Skyland

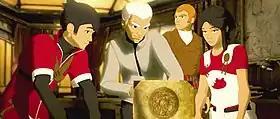
(Left to right) Mahad, The Vector, Aran Cortes, Lena

The first part of the animation was produced by Attitude Studios of Paris, France, with large amounts of facial animation work and rendering outsourced to DQ Entertainment in India. Subsequently, the later part of the season has been completely animated and finalized in DQ Entertainment of Hyderabad, India, using a completed motion capture shot in Attitude Studios. It appears to make extensive use of motion capture technology (i.e. animation modeled upon data from live actors) for a next-generation animation look.